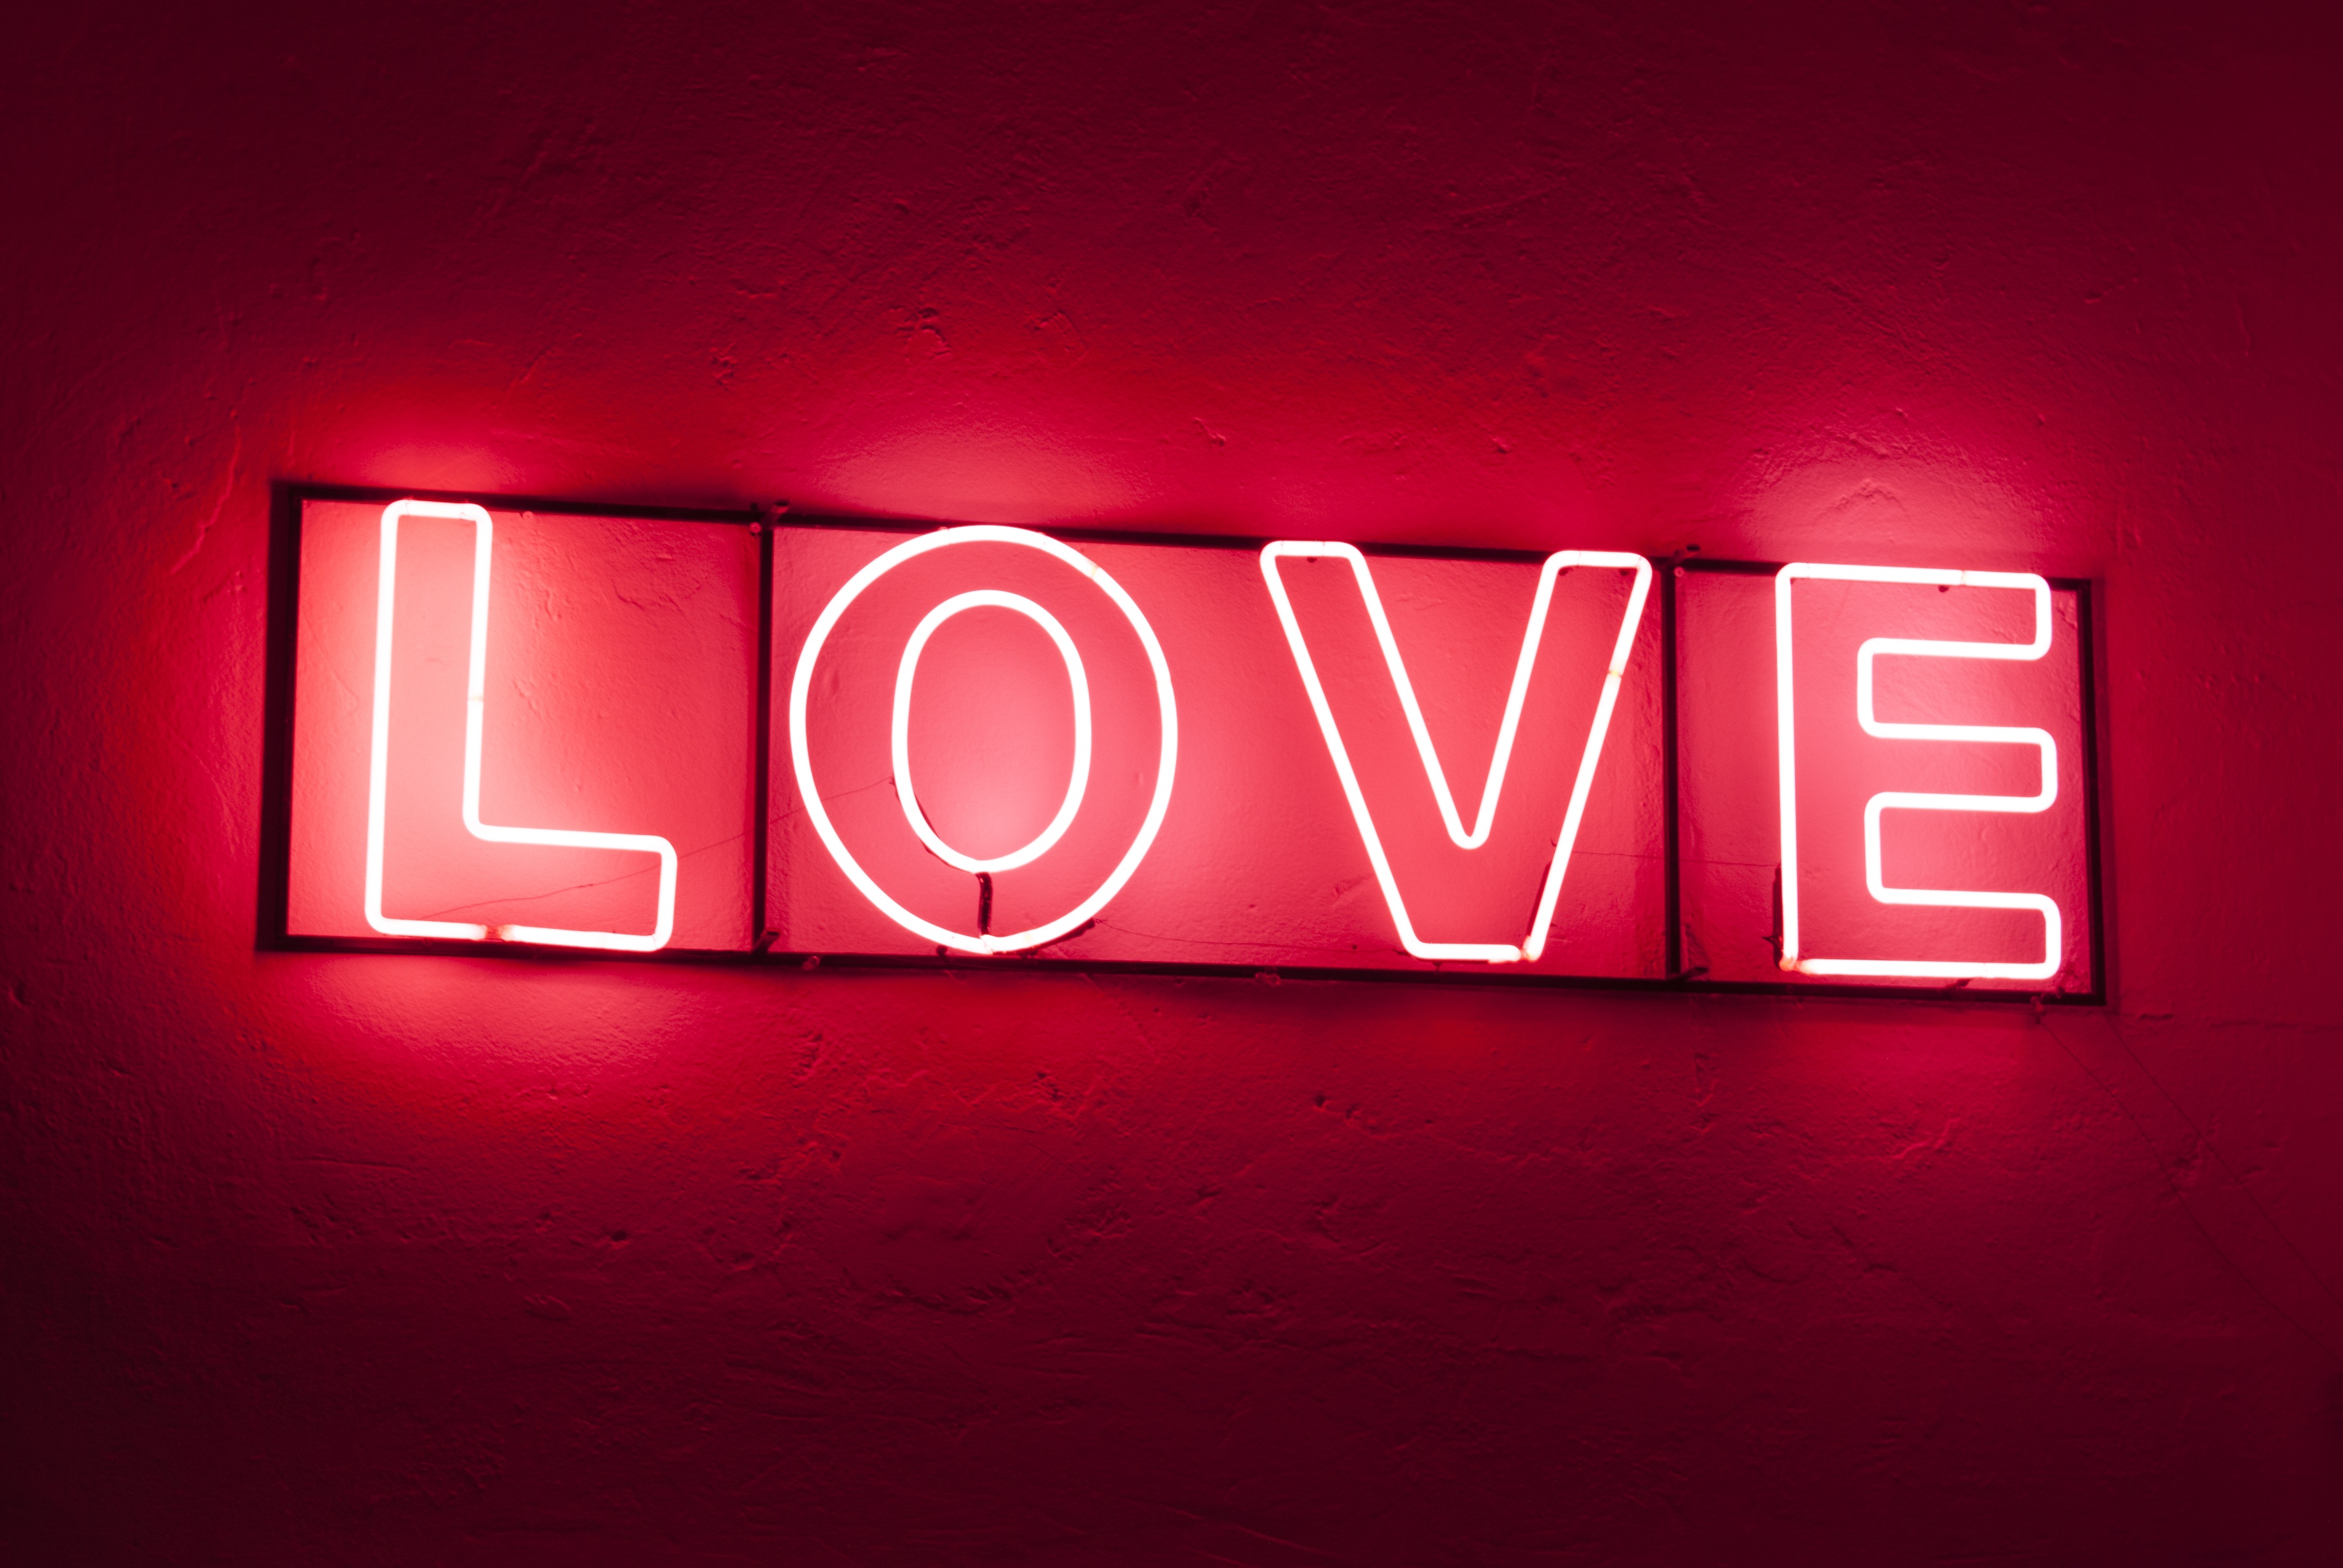
light, number, sign, love, red, couple, romance, romantic, signage, neon, neon sign, brand, font, lights, happy, happiness, logo, text, rosa, valentine, shape, feelings, computer wallpaper, electronic signage